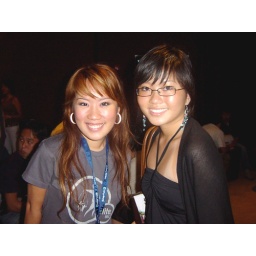
If you don't know who is she, you live under a rock on a peak of a faraway mountain on planet Pluto.